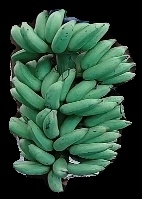
Variety: elakki-bale
Grade: grade1